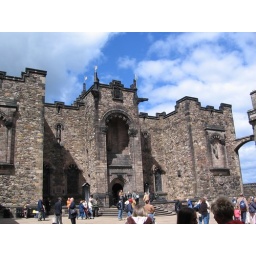
This part of the castle housed a monument to Scottish killed in battle.